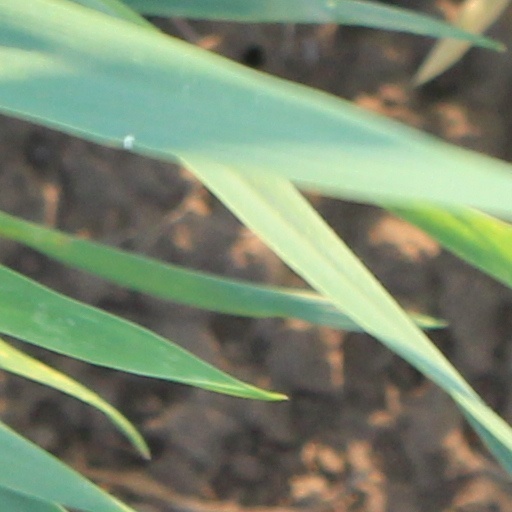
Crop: wheat